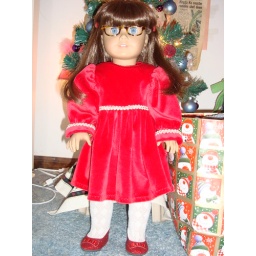
In a pretty Christmas dress posing in front of the tree